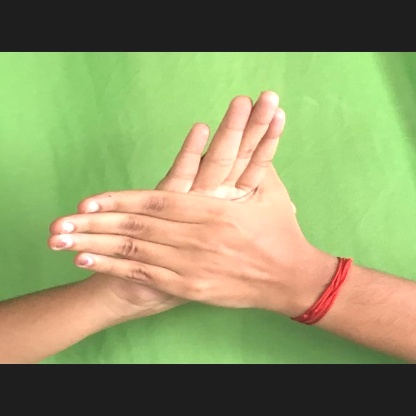
Mudra: Chakra